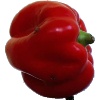
Label: Pepper Red 1